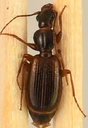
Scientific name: Cymindis neglecta
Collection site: Bartlett Experimental Forest NEON (BART), plot BART_031